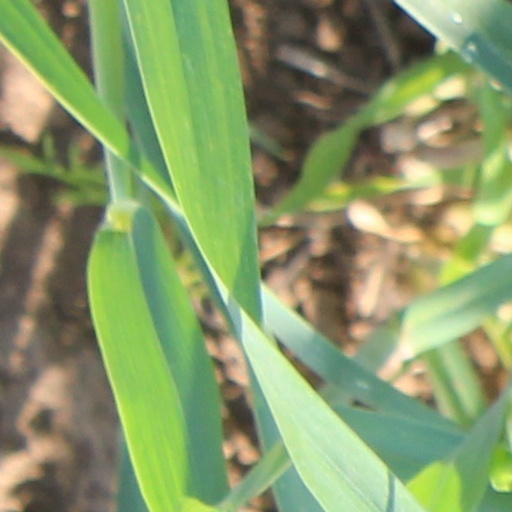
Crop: wheat